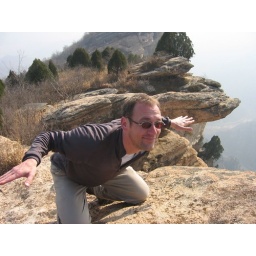
Paul's impersonation of a turtle. Note rock in the shape of a turtle behind him.